Patrick Vanden-Bempde-Johnstone, 4th Baron Derwent

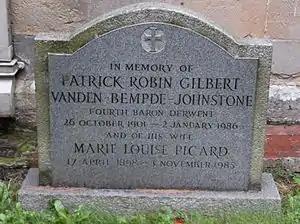
Headstone of the grave of the 4th Baron Derwent and his wife

Lord Derwent married Marie-Louise Henriette Picard, daughter of Albert Picard of Paris, France, in 1929. He died on 2 January 1986, aged 84, and was succeeded in the barony by his son Robin Evelyn Leo Vanden-Bempde-Johnstone.